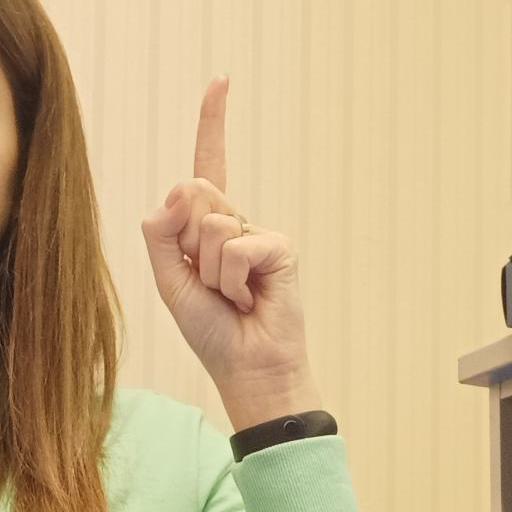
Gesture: one